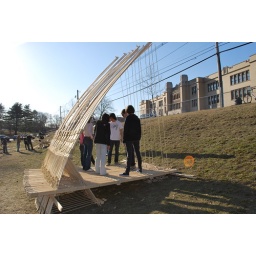
team sleeping polor bear by Sally To